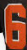
Number: 6